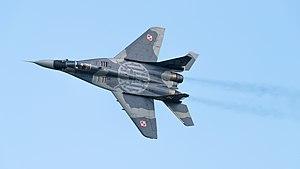
La force aérienne polonaise est une des composantes des forces armées polonaises. Jusqu'en juillet 2004, elle était officiellement connue sous le nom de Wojska Lotnicze i Obrony Powietrznej. En 2013, elle emploie environ 16 000 militaires et dispose de 355 aéronefs, répartis sur douze bases en Pologne.